Challenge International de Tourisme 1929

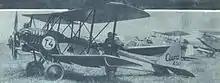
The Aero A.34 at the 1929 event with other competitors in the background

The Challenge 1929 was the first FAI International Tourist Plane Contest, that took place between August 4 and August 16, 1929 in Paris, France. Four Challenges, from 1929 to 1934, were major aviation events in pre-war Europe.